Czech Republic–Japan relations

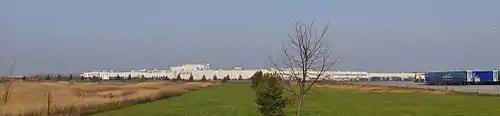
The auto factory of Toyota Motor Manufacturing Czech Republic

Economic relations between Japan and the Czech Republic have been developing steadily with rapid growth of large-scale direct investment and trade of electrical machinery and mechanical components.